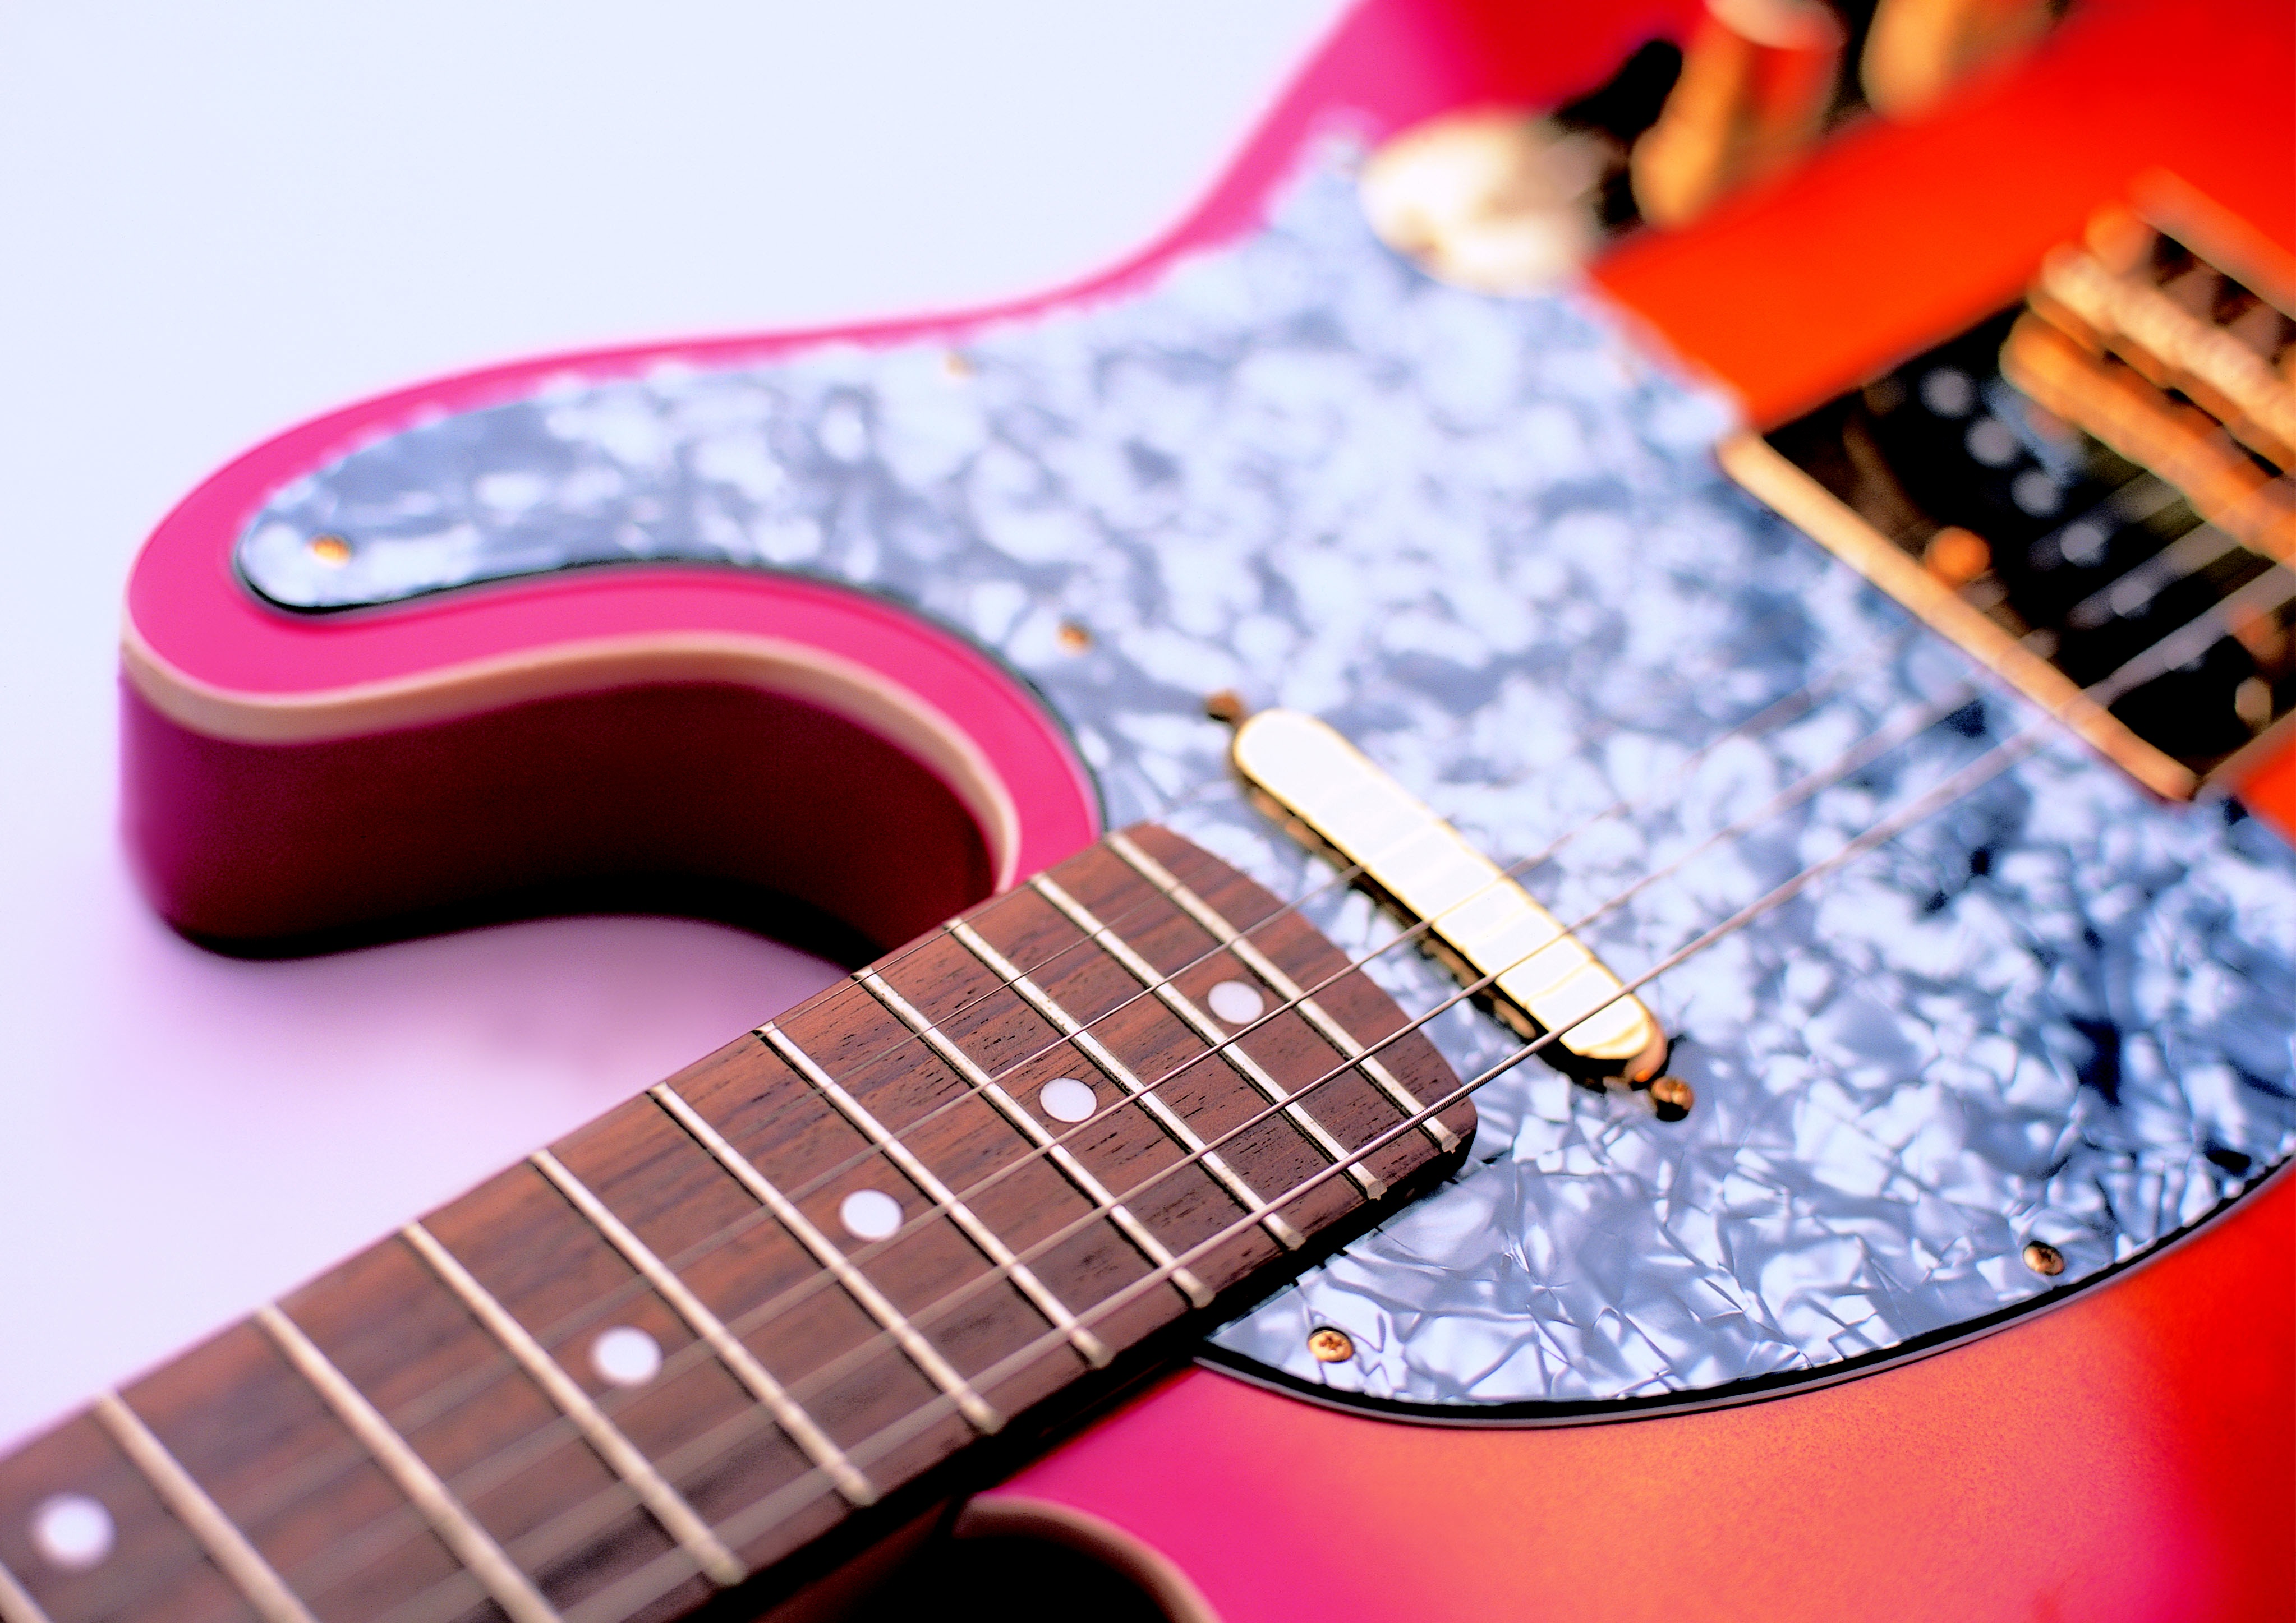
play, guitar, acoustic guitar, electric guitar, musical instrument, ukulele, guitarist, bass guitar, pickguard, string instrument, plucked string instruments, slide guitar, fender telecaster, orange guitar